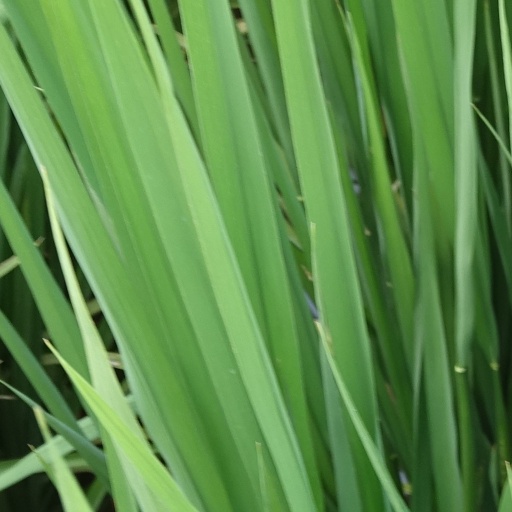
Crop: rice